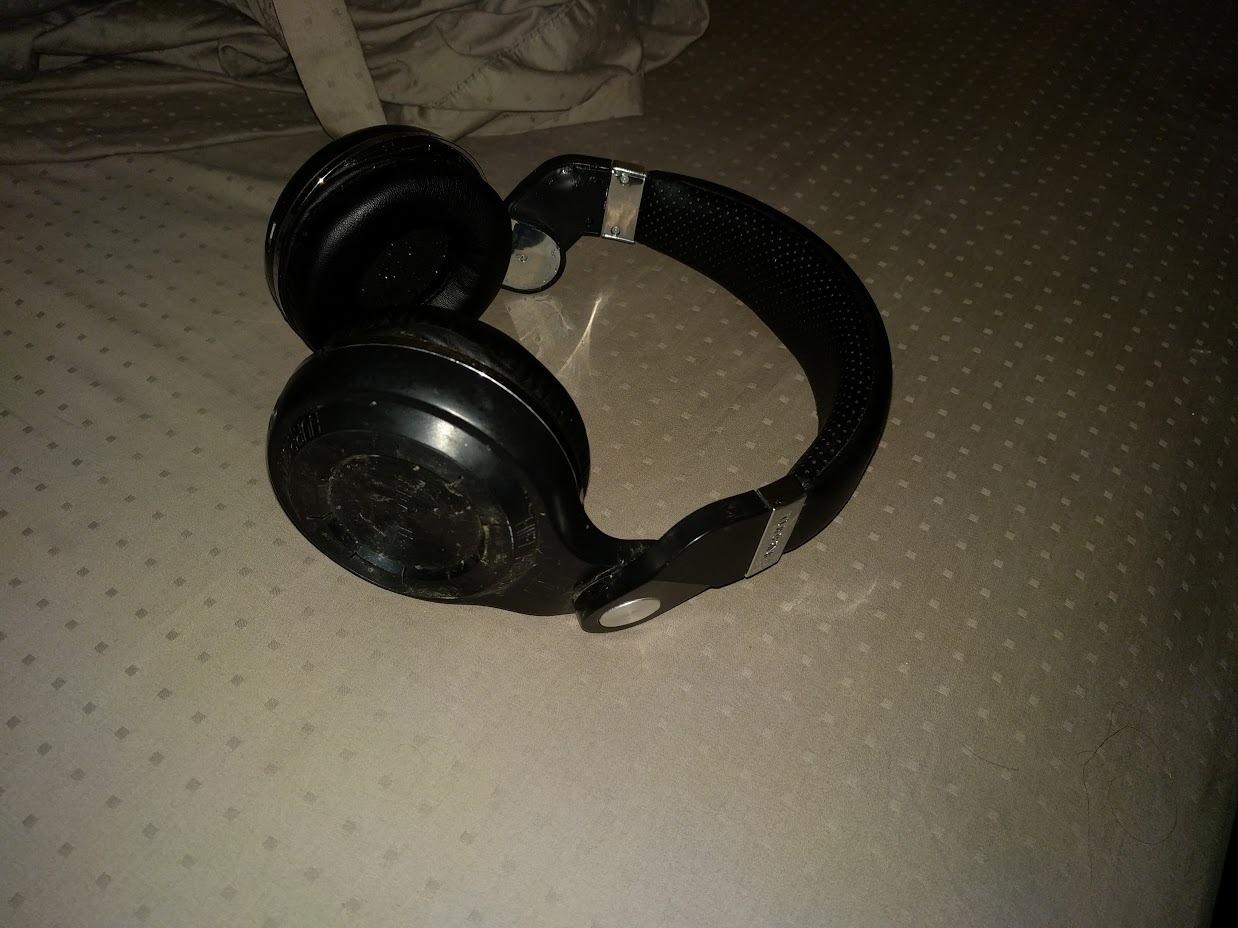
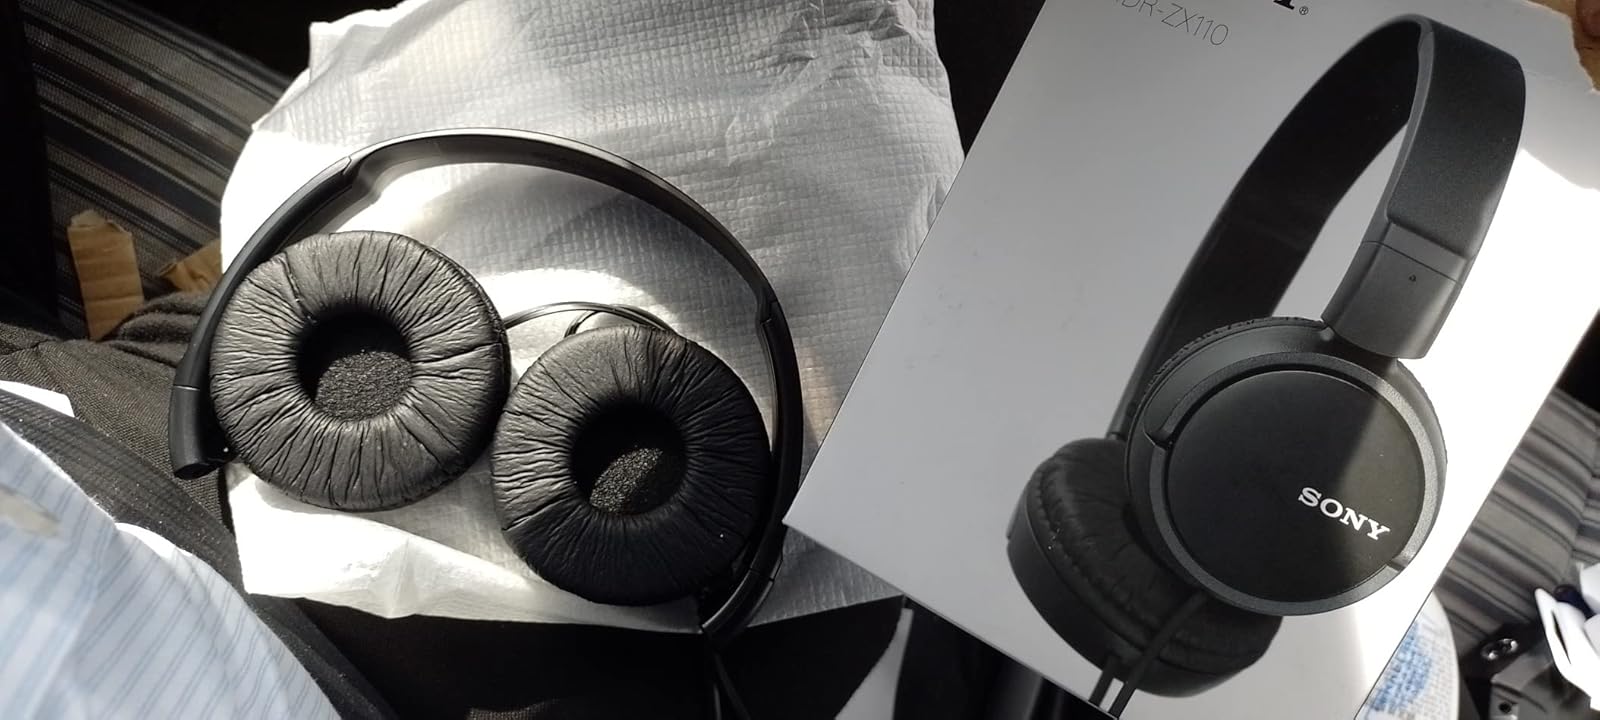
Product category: headphones
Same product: no